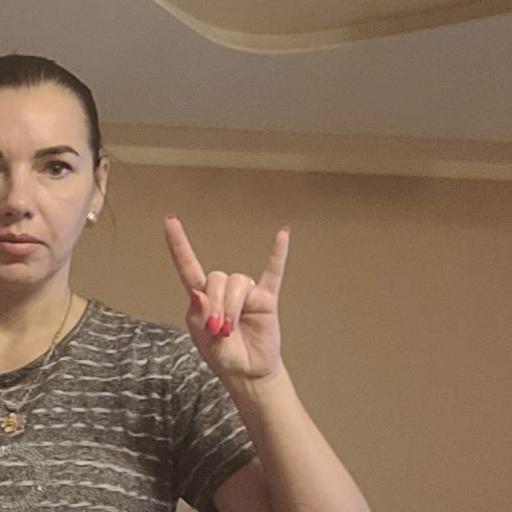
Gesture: rock